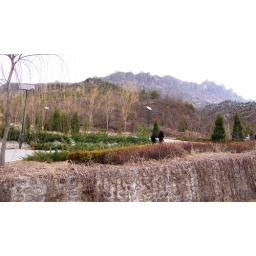
in addition to the great wall (located on the top of the mountain), notice the street lights - they have solar panels